Air quality index

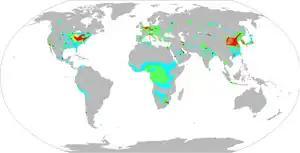
A global air quality map

The National Air Quality Index (NAQI) was launched in New Delhi on September 17, 2014, under the Swachh Bharat Abhiyan.